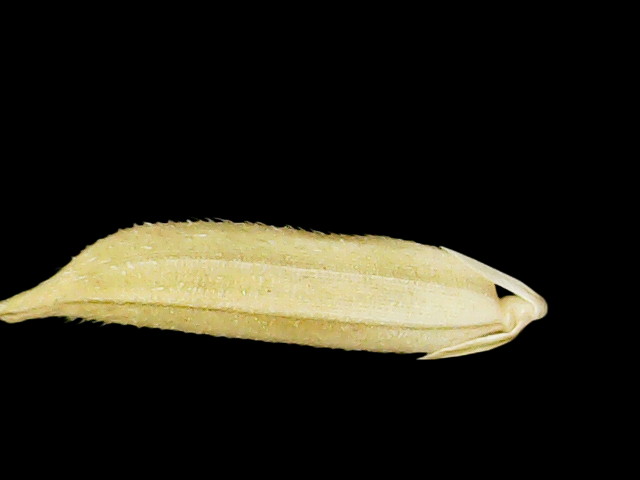
Rice variety: Binadhan25